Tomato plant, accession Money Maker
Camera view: bottom (45 deg); turntable rotation: 330 degrees
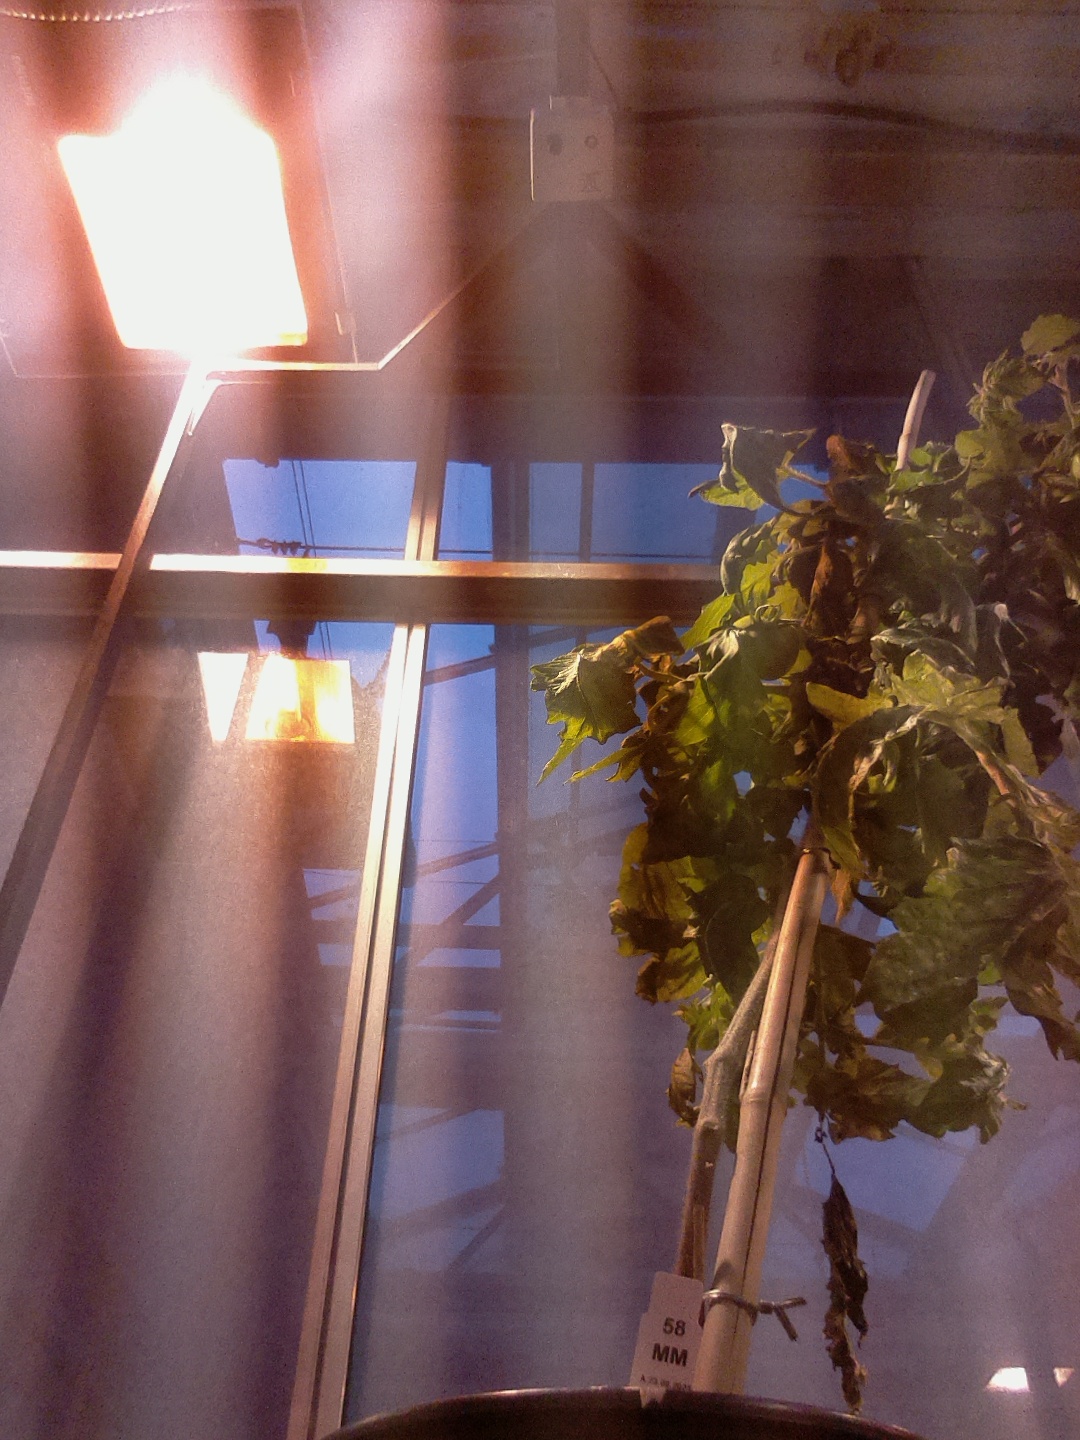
BBCH growth stage 74: 40%-50% of final fruit size